Norway Debate

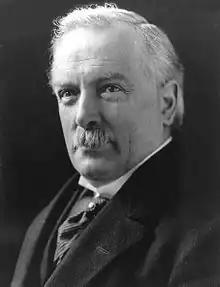
David Lloyd George during his premiership (c. 1919)

Keyes was a hero of the First World War representing a naval town and an Admiral of the Fleet (though no longer on the active list). He spoke mostly on the conduct of naval operations, particularly the abortive operations to retake Trondheim. Keyes told the House: